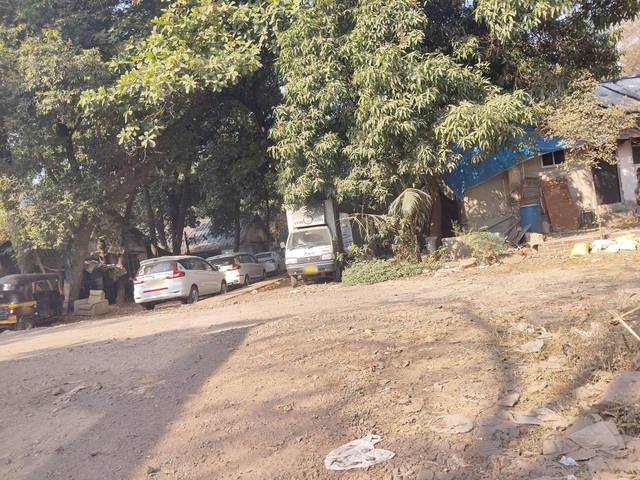
Region: India
Coordinates: 19.169, 72.863